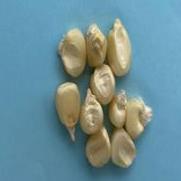
Maize quality: Good